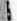
Number: 5